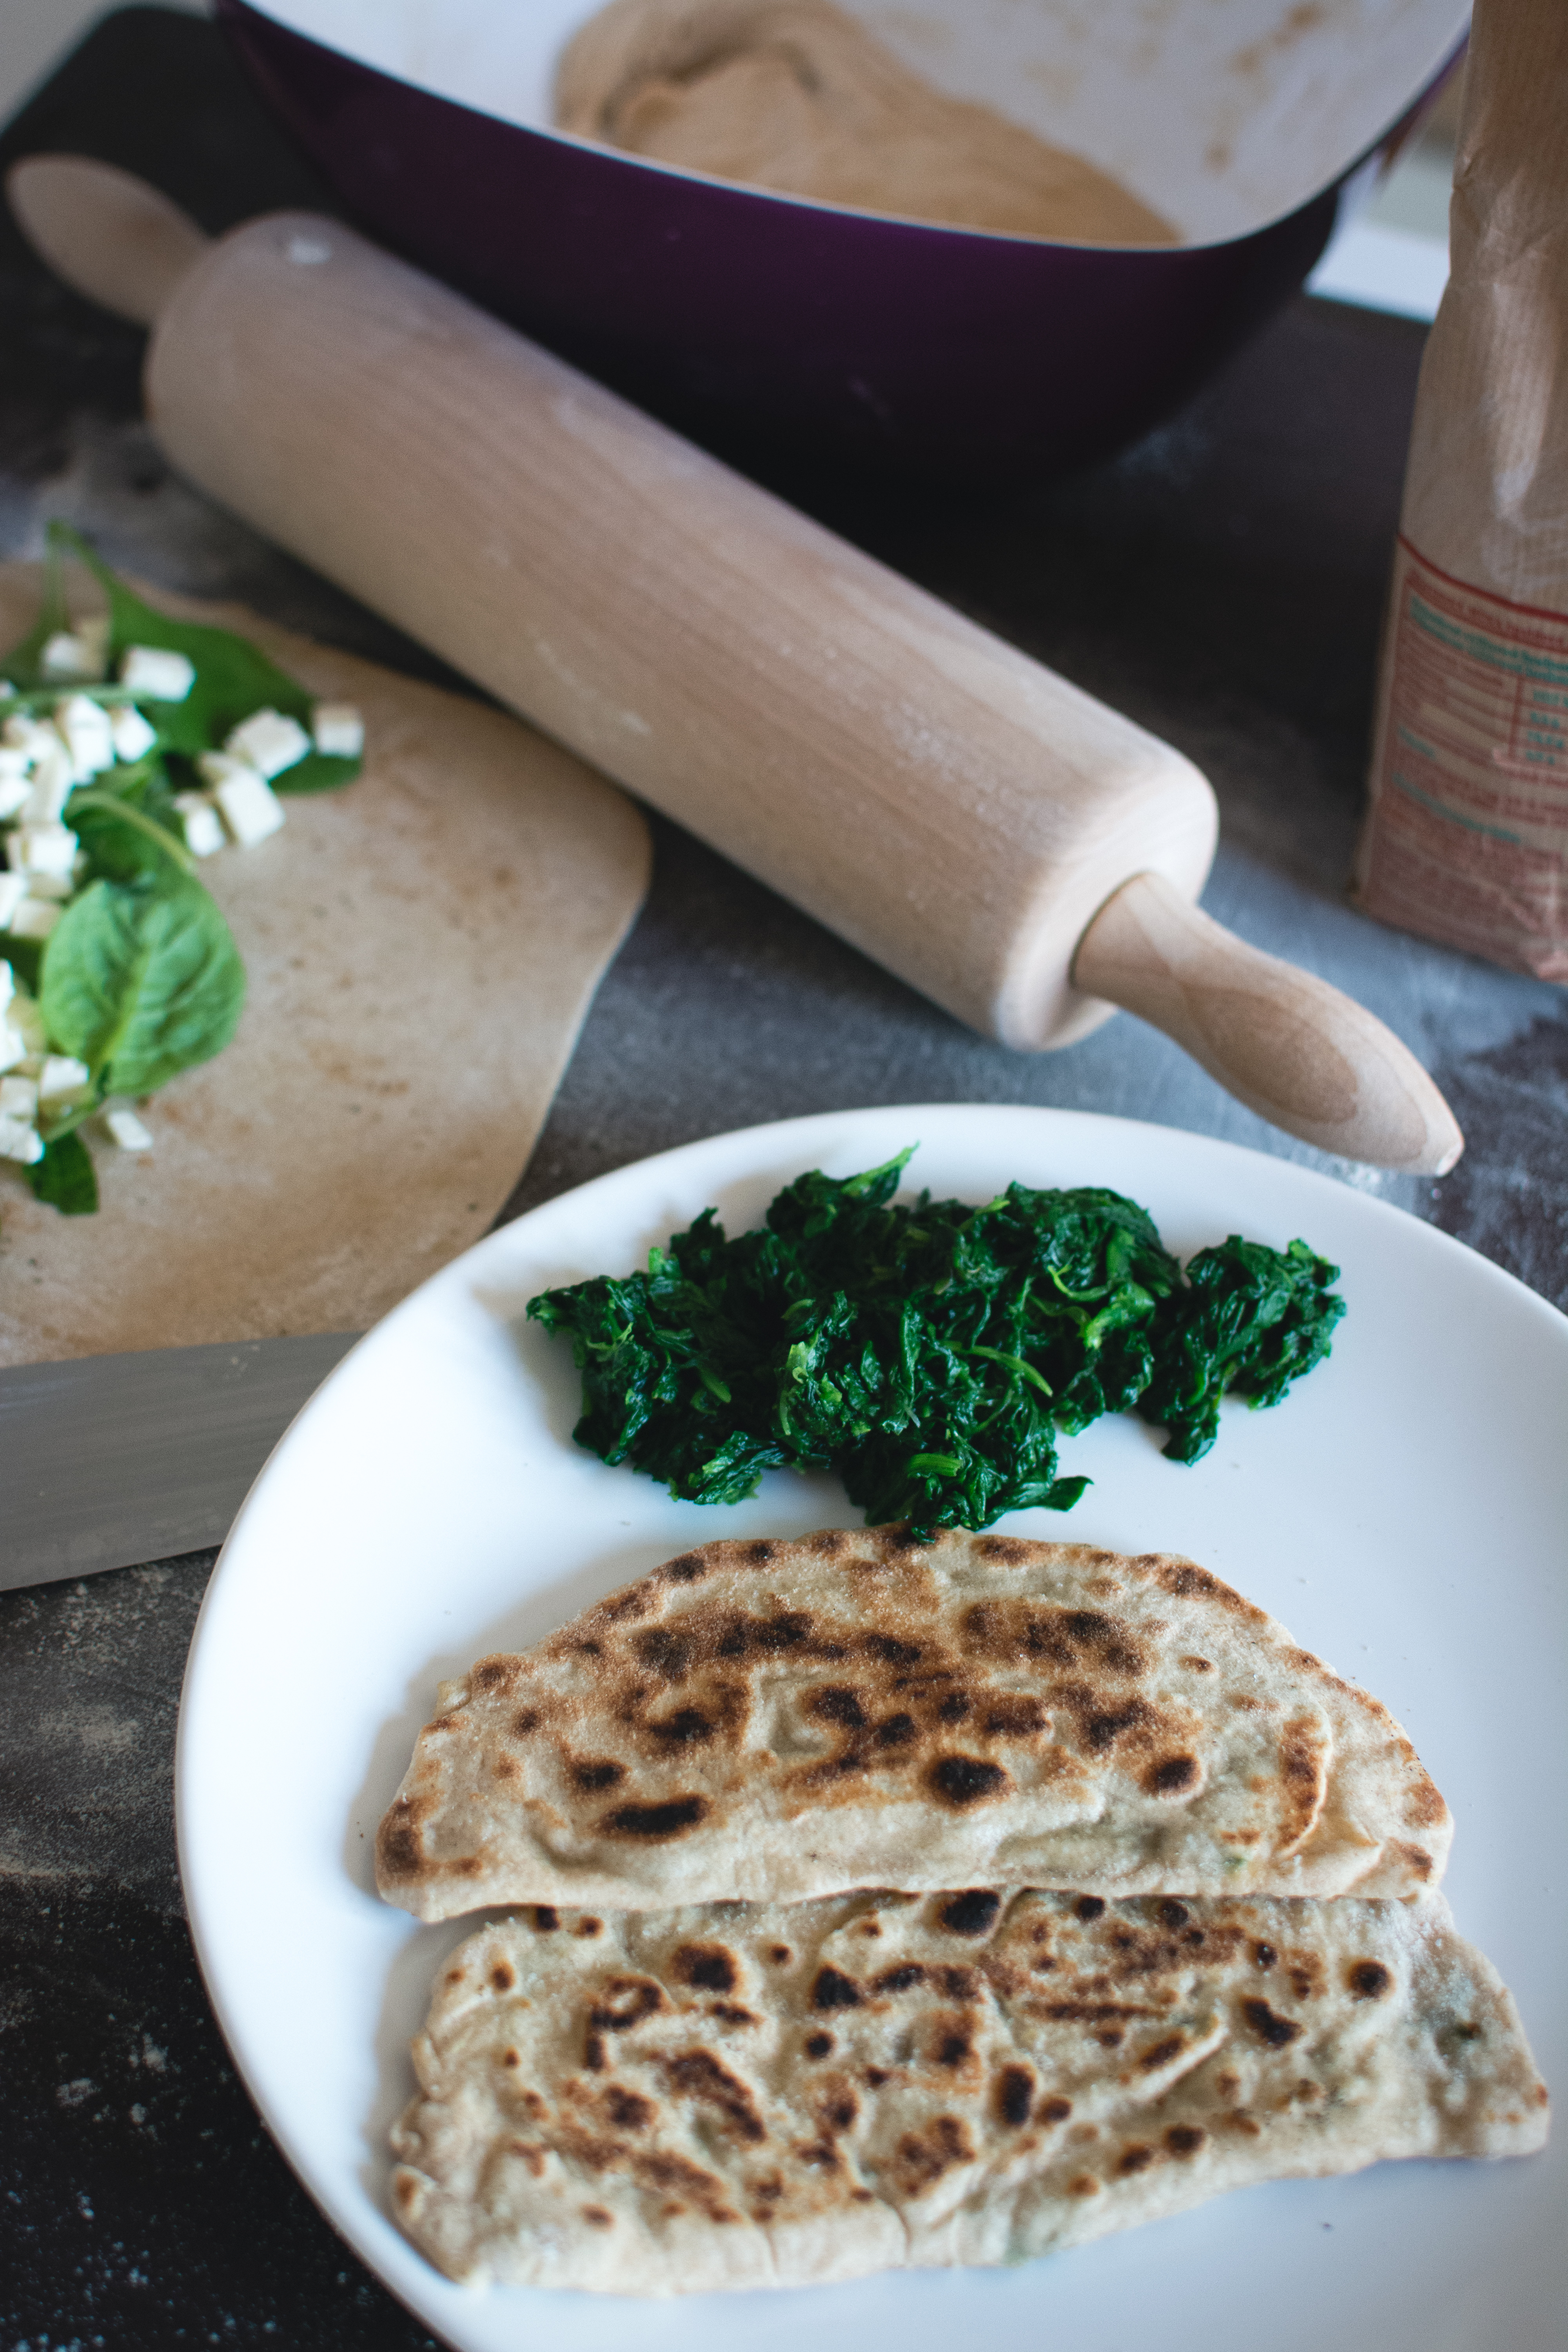
dish, food, cuisine, ingredient, flatbread, produce, recipe, baked goods, finger food, naan